Expiration date

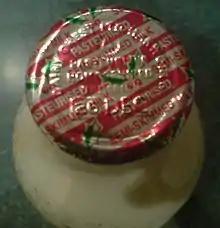
A foil milk bottle top from the UK displays a use by date of 26 December pressed into the foil to indicate that the food may spoil and be unsafe after that date.

Generally, foods that have a "use by" date written on the packaging should not be eaten after the specified date. This term is generally applied to foods that may go bad due to physical instability, chemical spoilage, bacterial spoilage, pathogenic spoilage, or other factors that can make the food injurious to health. Milk, meat, fish and eggs are all subject to spoilage. Such foods should be thrown away if past their "use by" date or if showing signs of deterioration such as changes in smell or color. Fruits, vegetables, breads and other baked goods can also spoil, but may be less likely to become dangerous. It is important to follow storage and preparation instructions carefully for perishable foods. Some products may require refrigeration. Others may need to be cooked to particular temperatures.